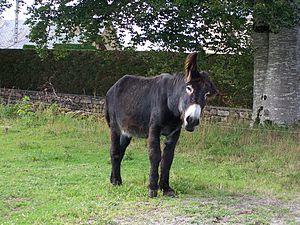
Le Berry est une province historique de la France de l'Ancien Régime ayant pour capitale Bourges, mais dont toute structure administrative disparaît définitivement avec la Révolution française. Il constitue l'un des plus vieux terroirs agricoles de la France et doit plus son unité à l'histoire qu'à la géographie. Il la tire aujourd'hui de quelques éléments culturels qui sont propres à cette région, et s'expriment notamment dans des spécialités gastronomiques.